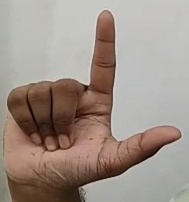
ASL sign: L